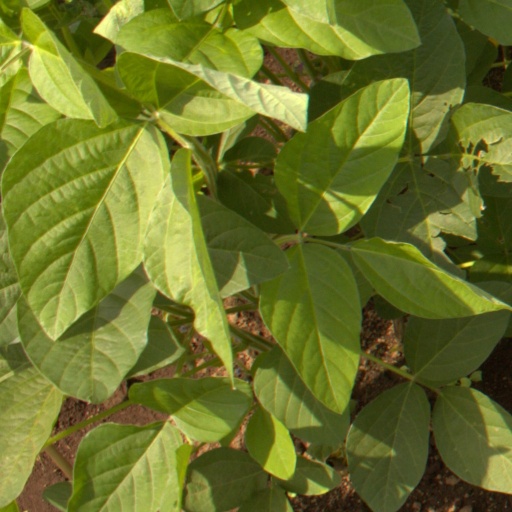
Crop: soybean